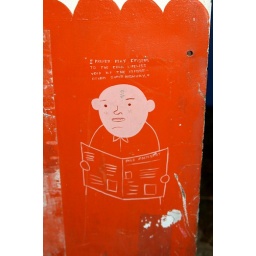
Detail of newspaper box by Jim Houser